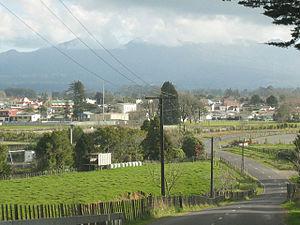
Inglewood est une localité de la région de Taranaki, située dans l’Île du nord de la Nouvelle-Zélande.